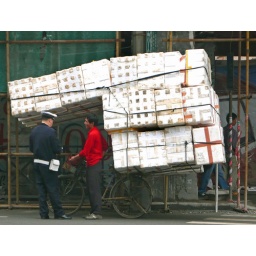
Guangzhou, China: overloaded bike in the street